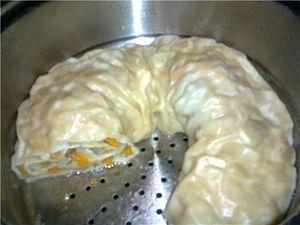
L'orama ou oromo est une variété de boulette cuite à la vapeur, traditionnelle en Asie centrale, et en particulier chez les Kirghizes et les Kazakhs.